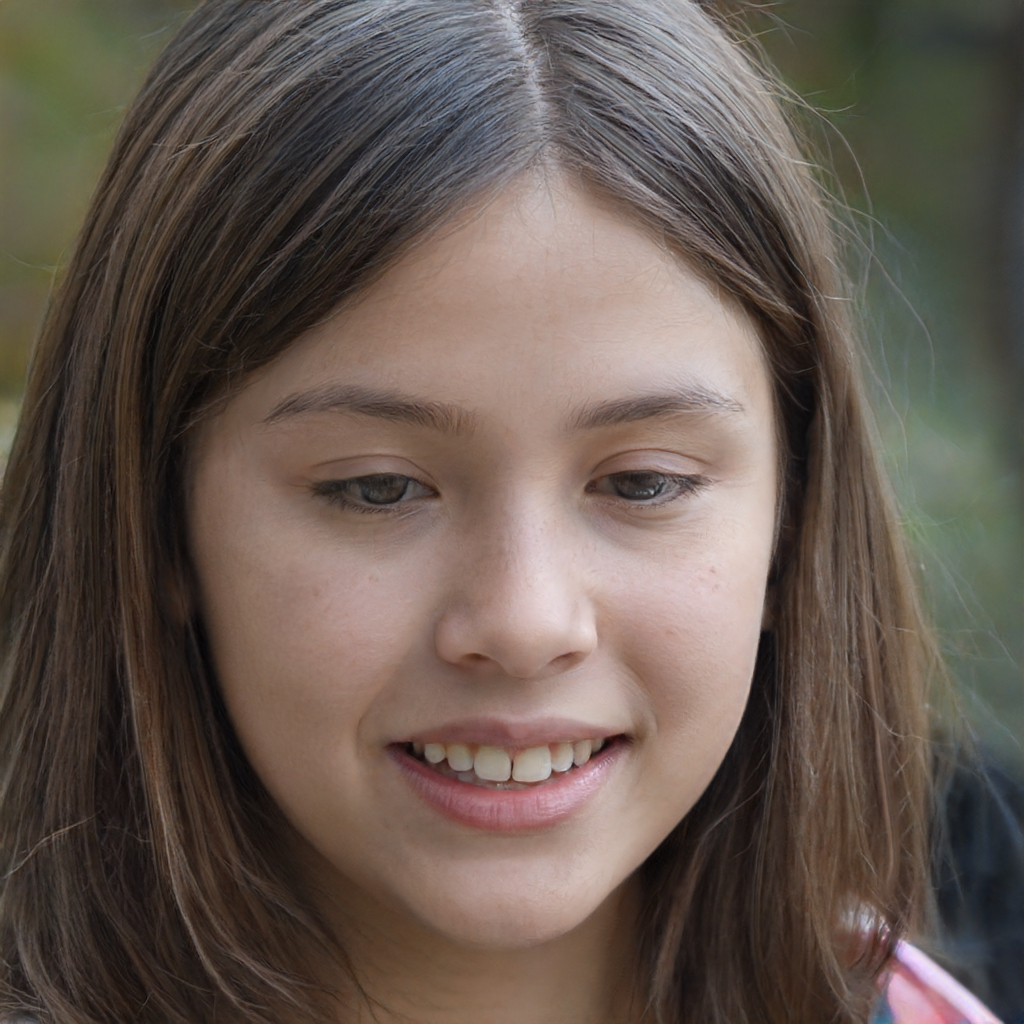
Gender: Female